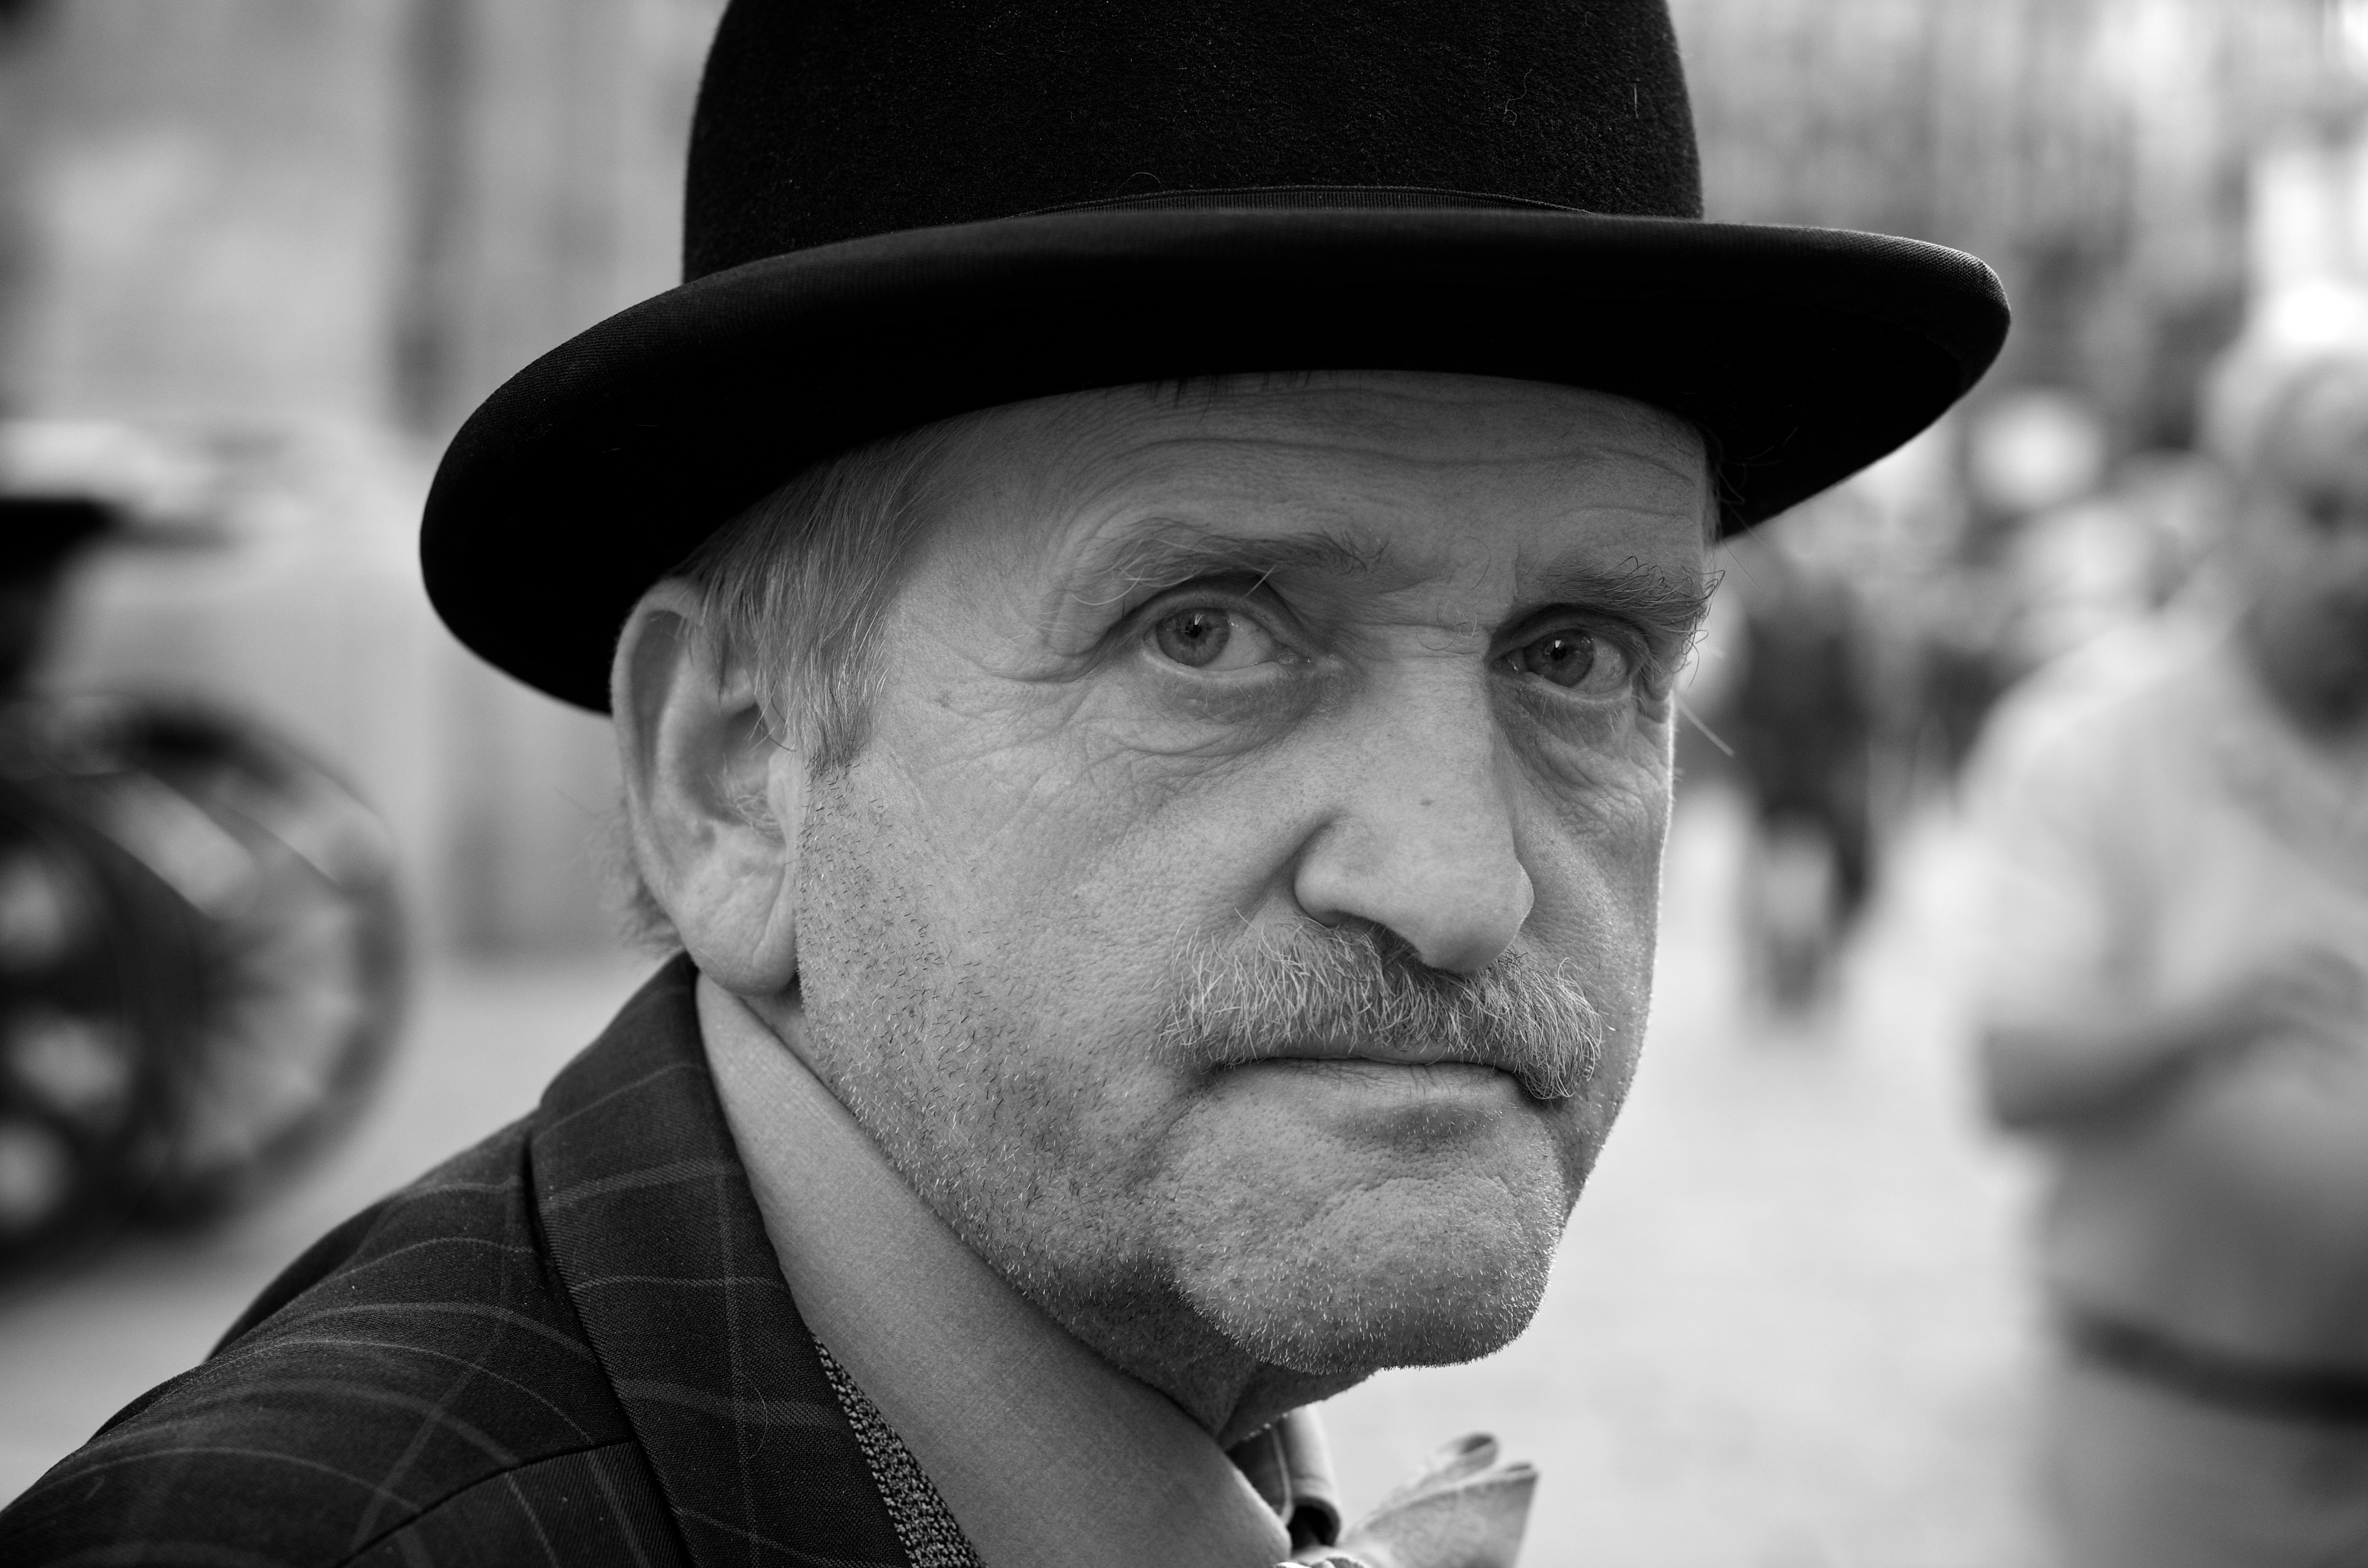
man, person, black and white, people, white, street, photography, ebook, male, portrait, training, hat, black, monochrome, streetphotography, flickr, thomas, video, glasses, head, olympus, photograph, omd, fuji, leica, monochrom, leuthard, hcb, thomasleuthard, streettogs, monochrome photography, facial hair